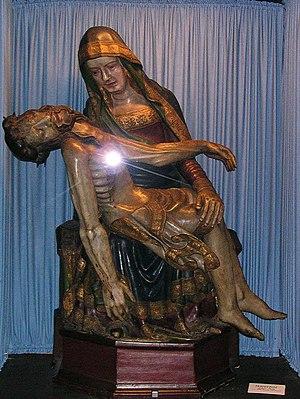
Eschweiler [ˈɛʃˌvaɪlɐ] est une ville d'environ 56 000 habitants dans l'arrondissement d'Aix-la-Chapelle en Rhénanie-du-Nord-Westphalie en Allemagne. Eschweiler est une ville industrielle et administrative entourée de verdure : les forêts de Propsteierwald, Stadtwald, Bovenberger Wald et le lac artificiel Blausteinsee. Le centre-ville est traversé par l'Inde, un affluent de la Ruhr.